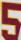
Number: 5